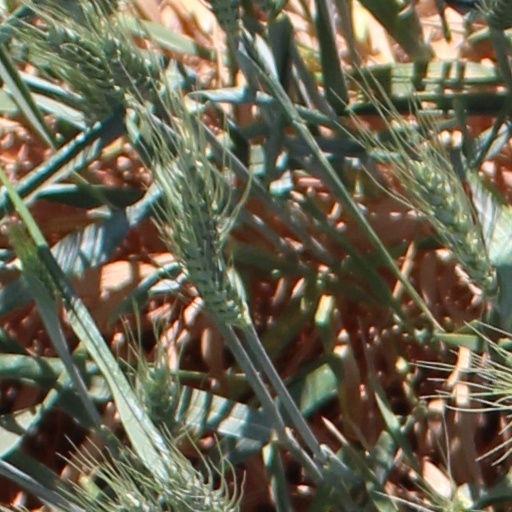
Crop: wheat